Gjon Simoni

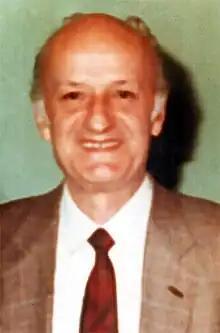
Gjon Simoni

Gjon Simoni is an Albanian musicologist and composer, was born in Shkodër on 8 February 1936 into an Albanian family of long cultural tradition and died in Tirana on 2 July 1999. He was active in his city's musical life very early. In 1966 he graduated in composition and history of music from the Tirana State Conservatory. In 1966-1969 he was head of the Music Section in Gjirokastër, in 1969-1980 editor of musical programs at the Albanian Radio-Television, in 1980 head of the Composition Chair at the Academy of Arts in Tirana, in 1993-1994 teacher of music at the School of Music in Karditsa (Greece), in 1996-1997 dean of the Faculty of Music at the Academy of the arts in Tirana, in 1997 teacher of orchestration at the same Academy. He was holder of various prizes and titles.